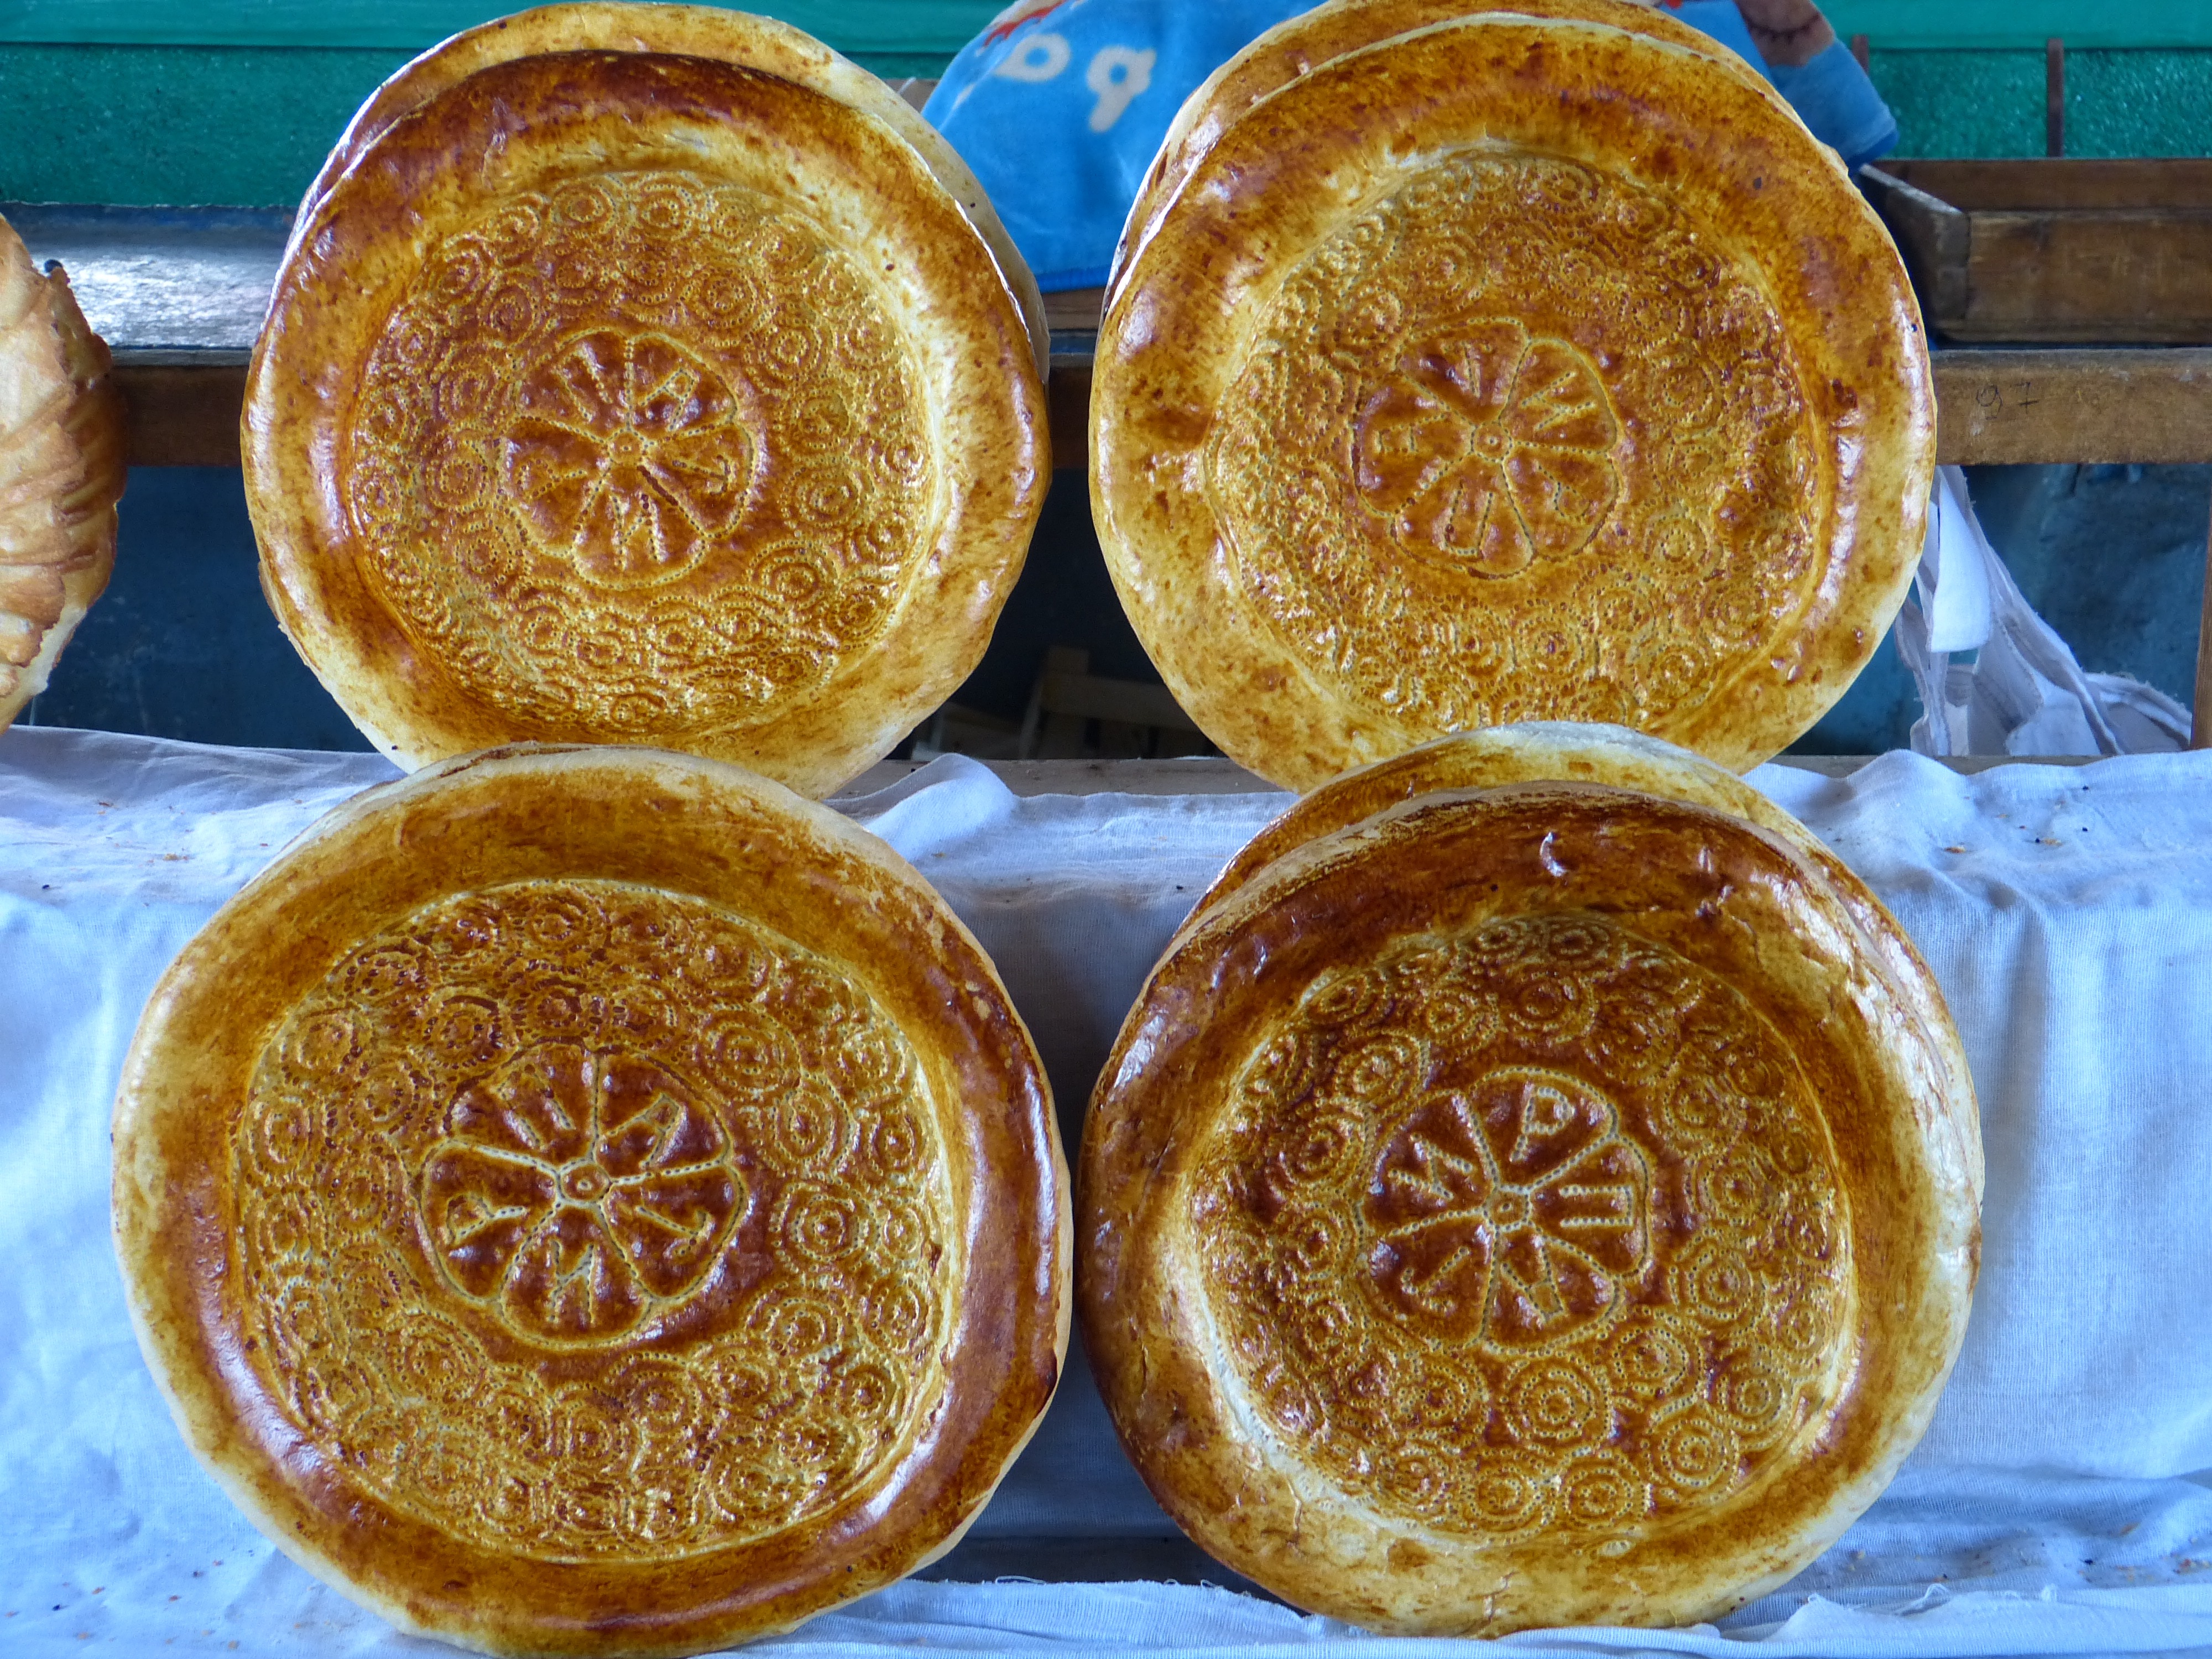
dish, meal, food, produce, breakfast, baking, dessert, eat, cuisine, delicious, bread, baked, bake, oven, baked goods, uzbekistan, flat bread, bread stamp, clay oven